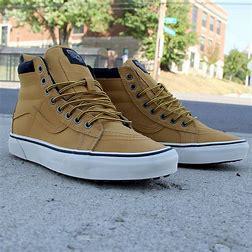
Brand: Vans
Model: SK8 Hi MTE